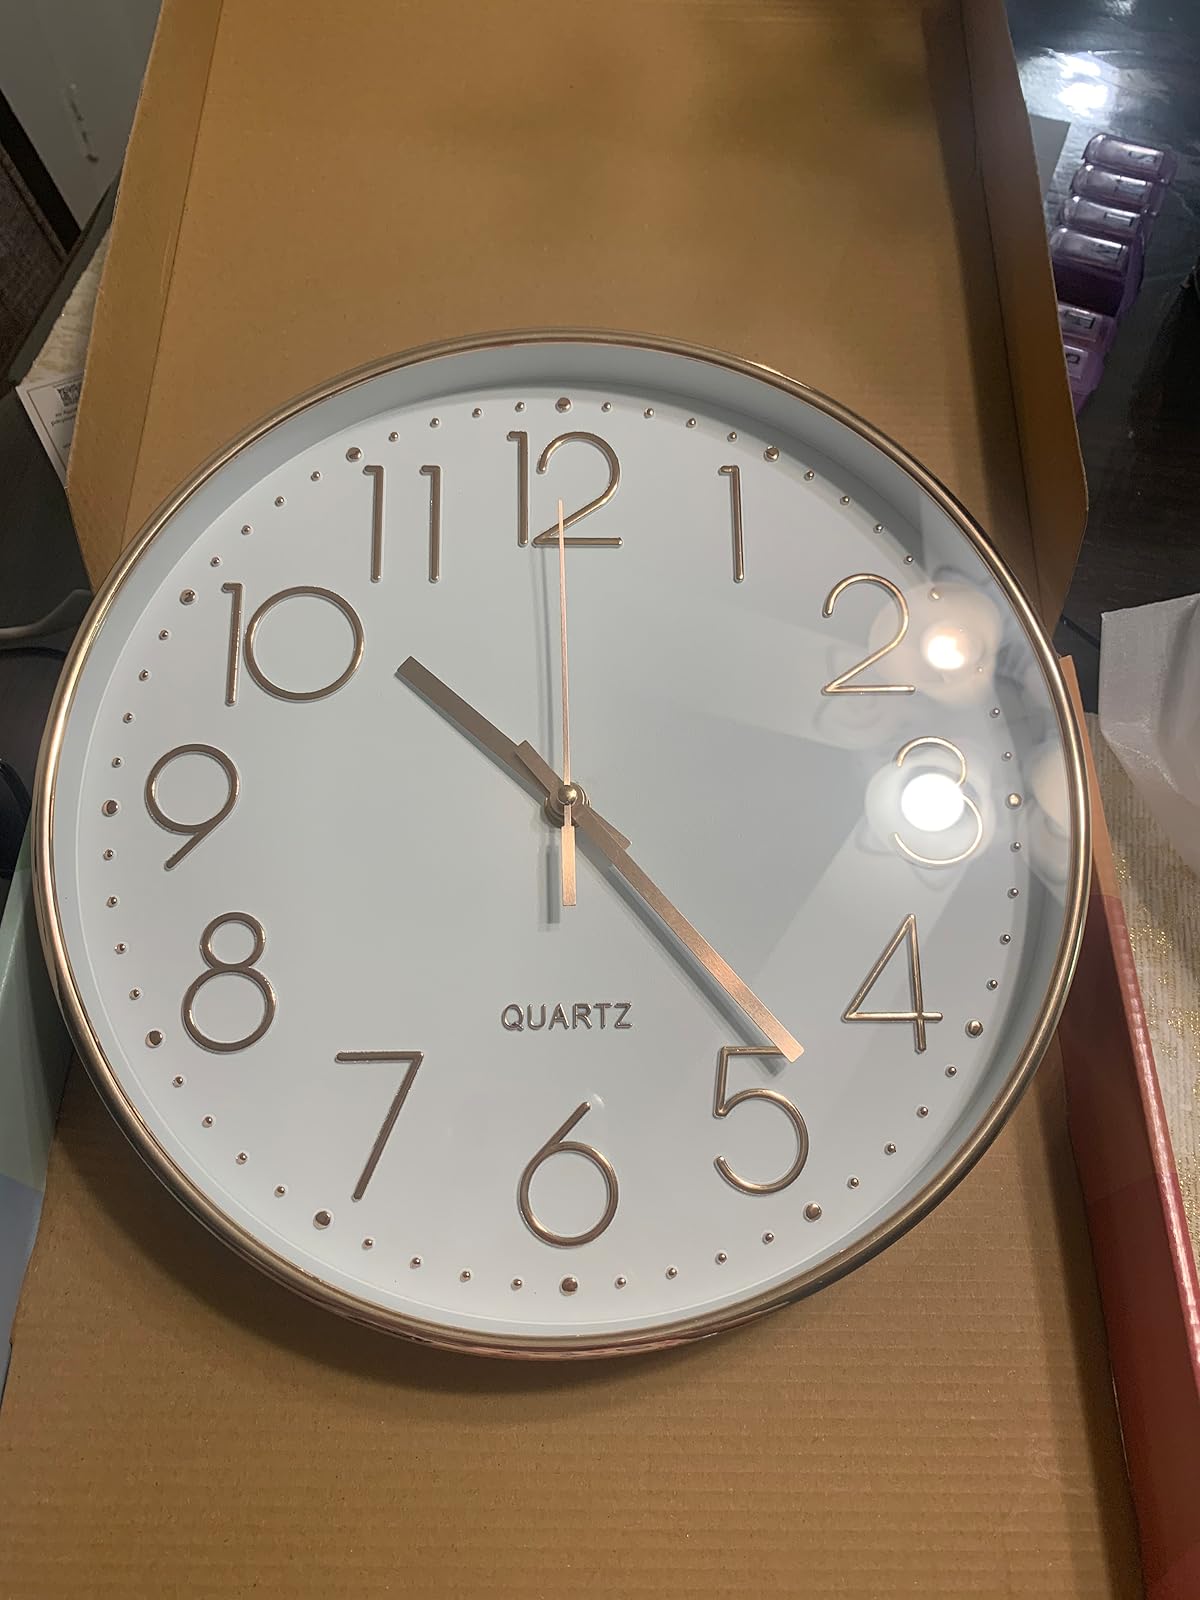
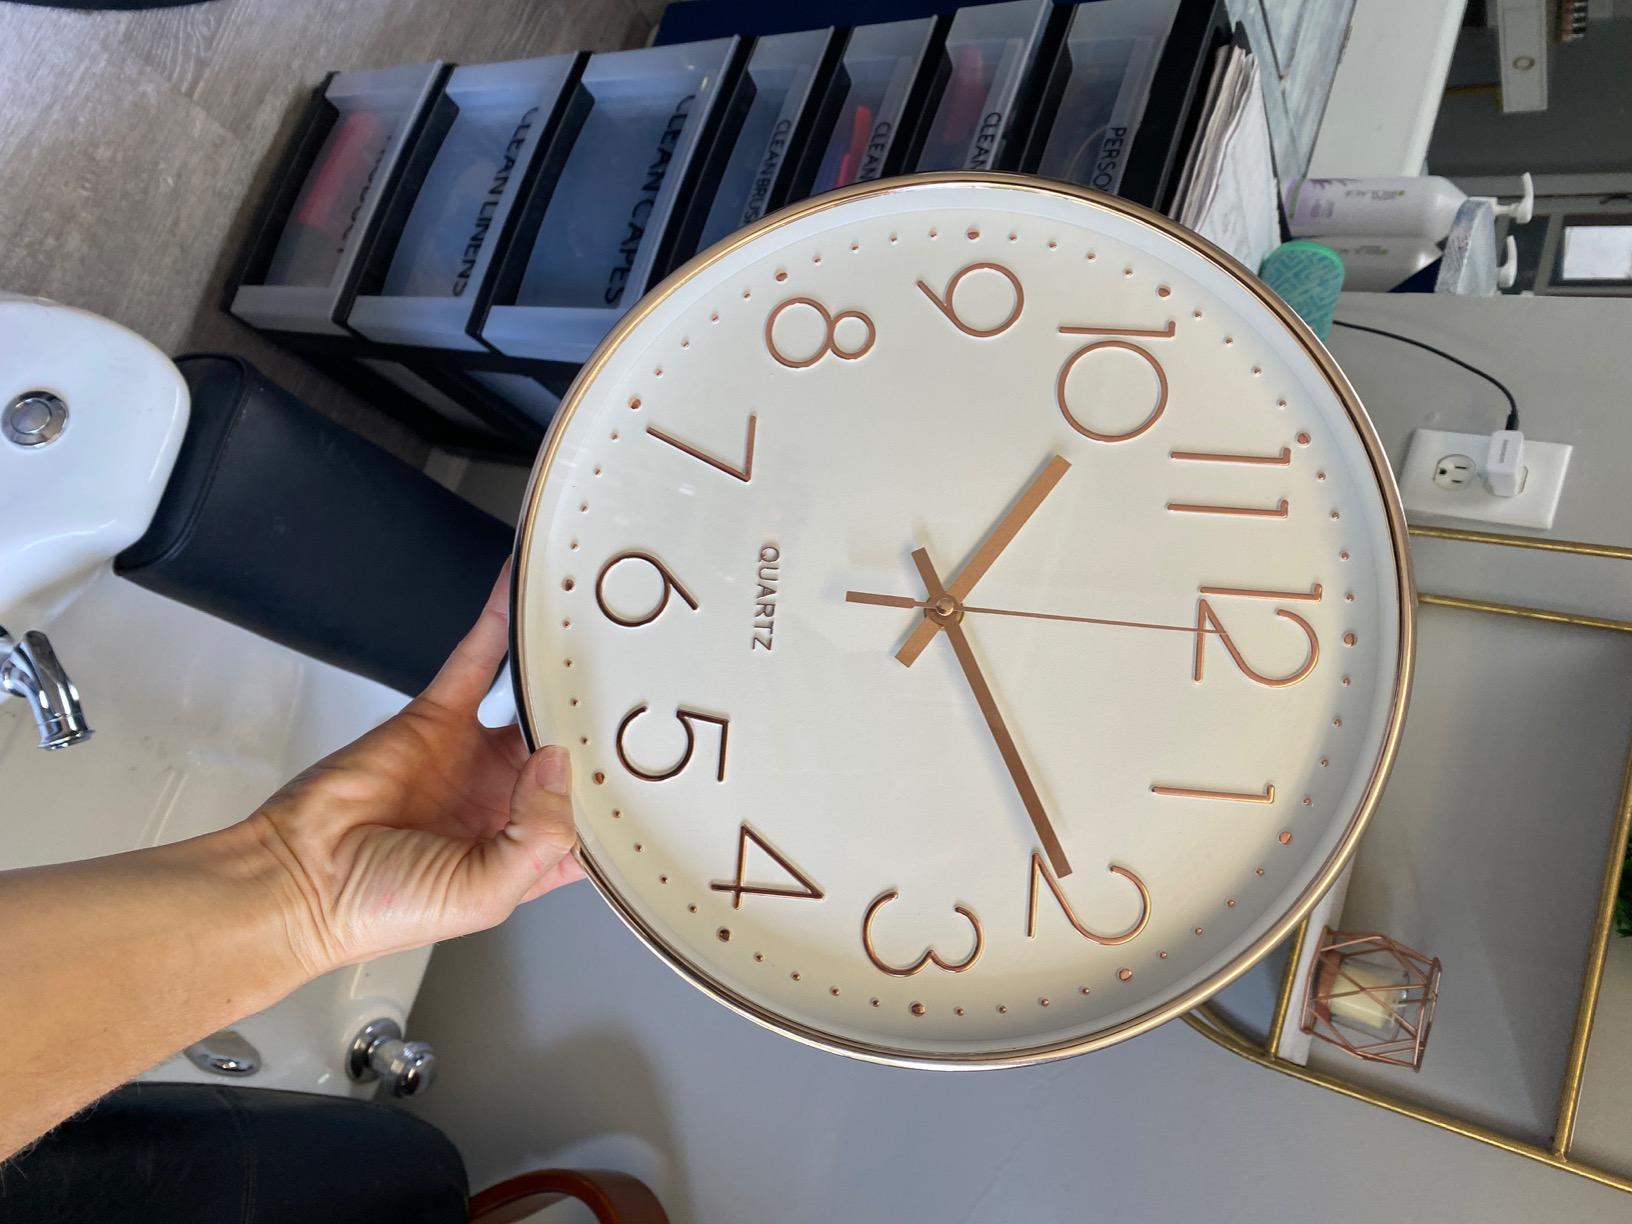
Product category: clock
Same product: yes